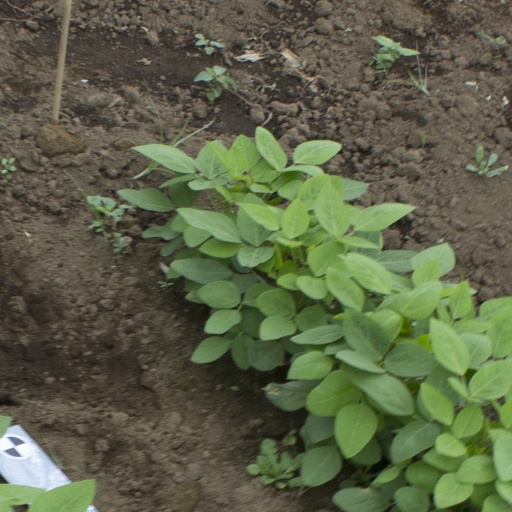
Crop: soybean